Bavarian State Office for Survey and Geoinformation

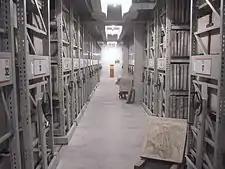
Lithography archive of the Bavarian Survey Office (Munich)

The stone cellar of the State Office for Digitizing, Broadband and Survey is the largest lithographic library in the world.